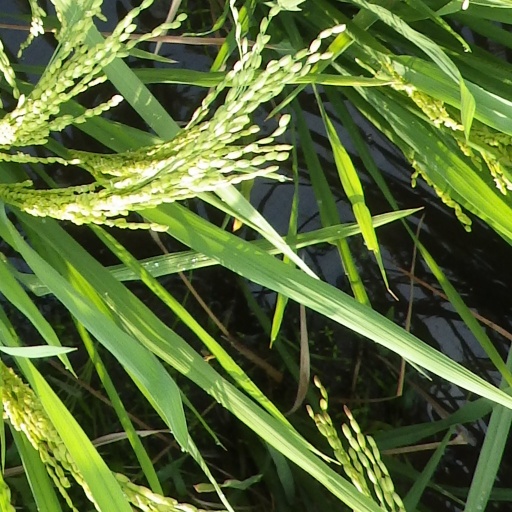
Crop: rice